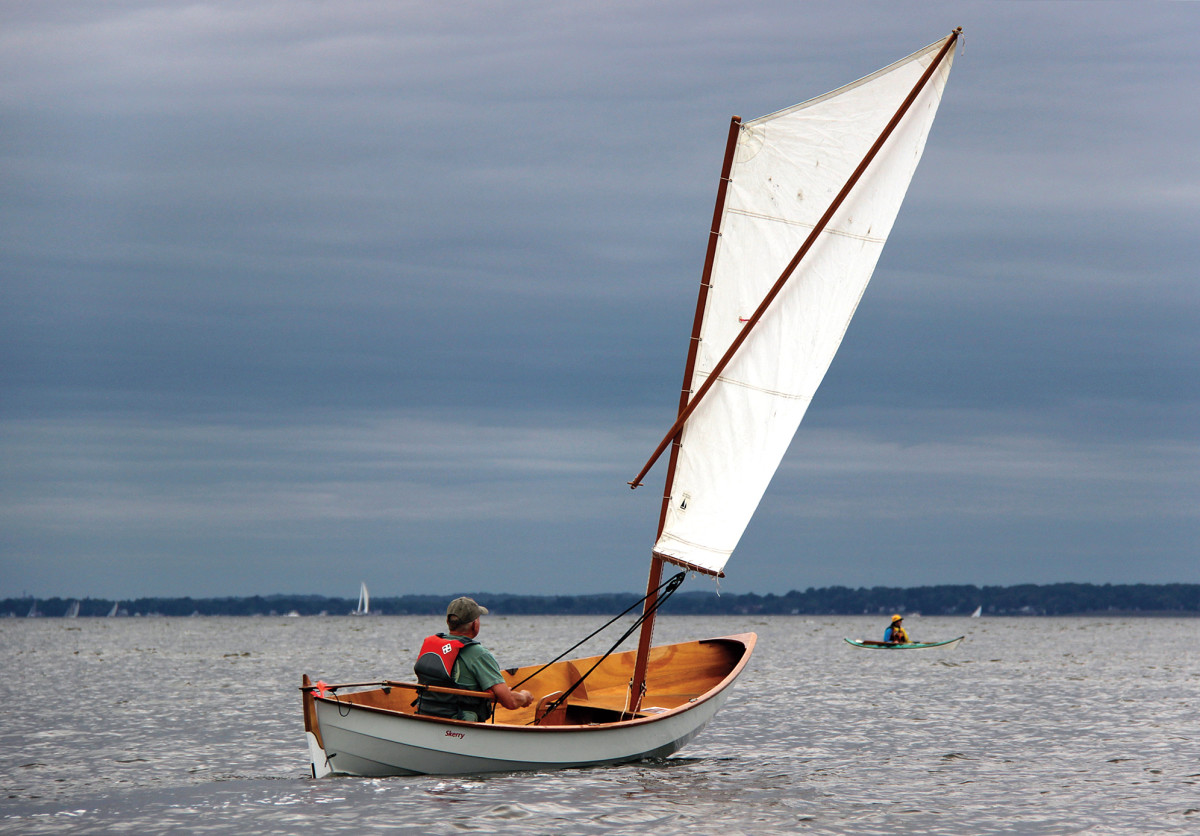
Vehicle type: Ships